Decentralization in Rwanda

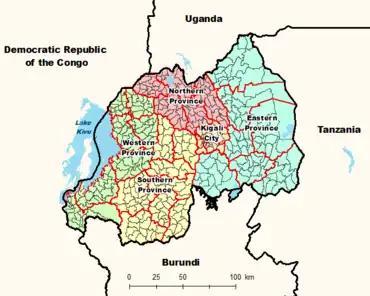
The districts and sectors of Rwanda

A 10-member elected Sector Executive Committee is responsible for the delivery of public services to the population, data reporting, and mobilization in each sector. They provide citizens with administrative documents.